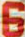
Number: 6